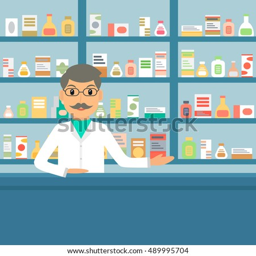
pharmacist at the counter against shelves with drugs and medicines .